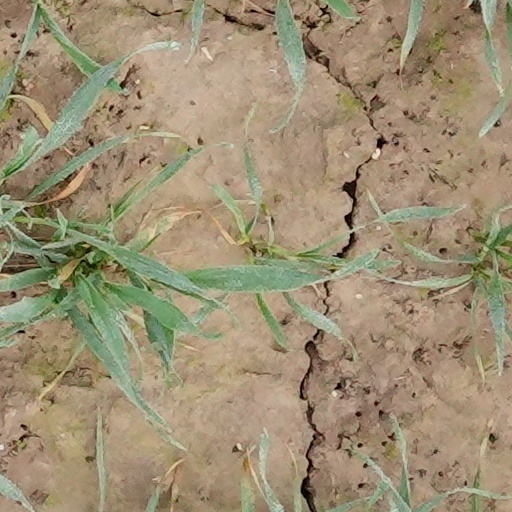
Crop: wheat